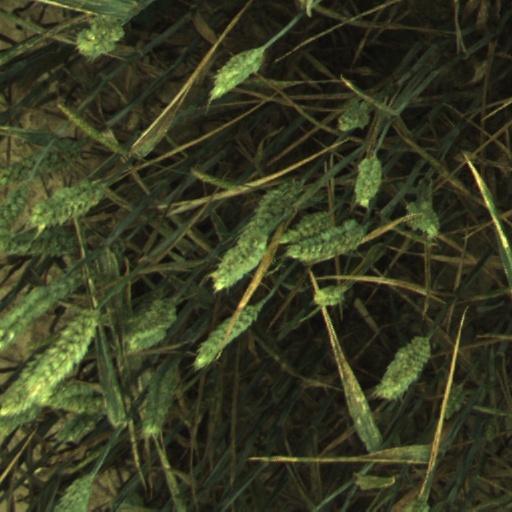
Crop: wheat